The Surrender of Breda

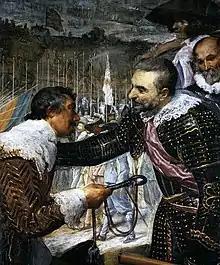
Exchange of the key to Spain

The painting depicts many Spanish soldiers in comparison to the fewer number of Dutch soldiers, and the Dutch weapons appear to have been either destroyed, thrown away or even surrendered as a result of their performance of the battle. In contrast, the victorious Spaniards stand before a mass of upright lances on the right side of the composition. José Ortega y Gasset described these lances as "the backbone of the entire picture and largely responsible for the impression of calm permeating this essentially lively scene." Velázquez used effective perception and aerial techniques that support "The Surrender of Breda" as one of his finest works.